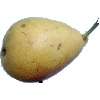
Label: Pear 2